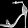
Label: Sandal